Himatnagar

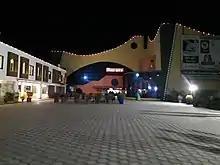
Star City Multiplex located at Motipura

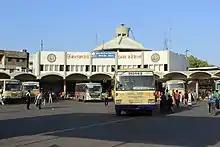
Himmatnagar bus station

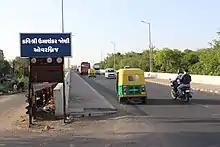
Kavi shree Umashankar Joshi Over bridge named after Gujarati poet Umashankar Joshi

Himatnagar is known for its unique tasting Daal-Baati and Panipuri. Basic meal served in Himatnagar is Gujarati thali, that includes dal, rice or bhat, rotli and shaak (cooked vegetables and curry) with accompaniments of pickles and roasted papads. Beverages, such as buttermilk and sweet dishes include laddoo, doodhpak and . Most restaurants serve a wide array of Indian and International food. Traditionally vegetarian food is consumed by Jain and Hindu communities because of religious beliefs. Therefore, most restaurants serve only vegetarian food.